Edgardo Buscaglia

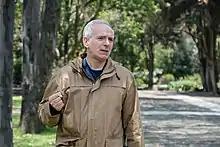

Edgardo Buscaglia is a scholar and practitioner within the field of law and economics. Buscaglia is also an international philanthropist and civil society leader engaged in supporting non-governmental organizations in their combat and prevention of organized crime, including his support for combatting wildlife trafficking at the Wildlife Justice Commission